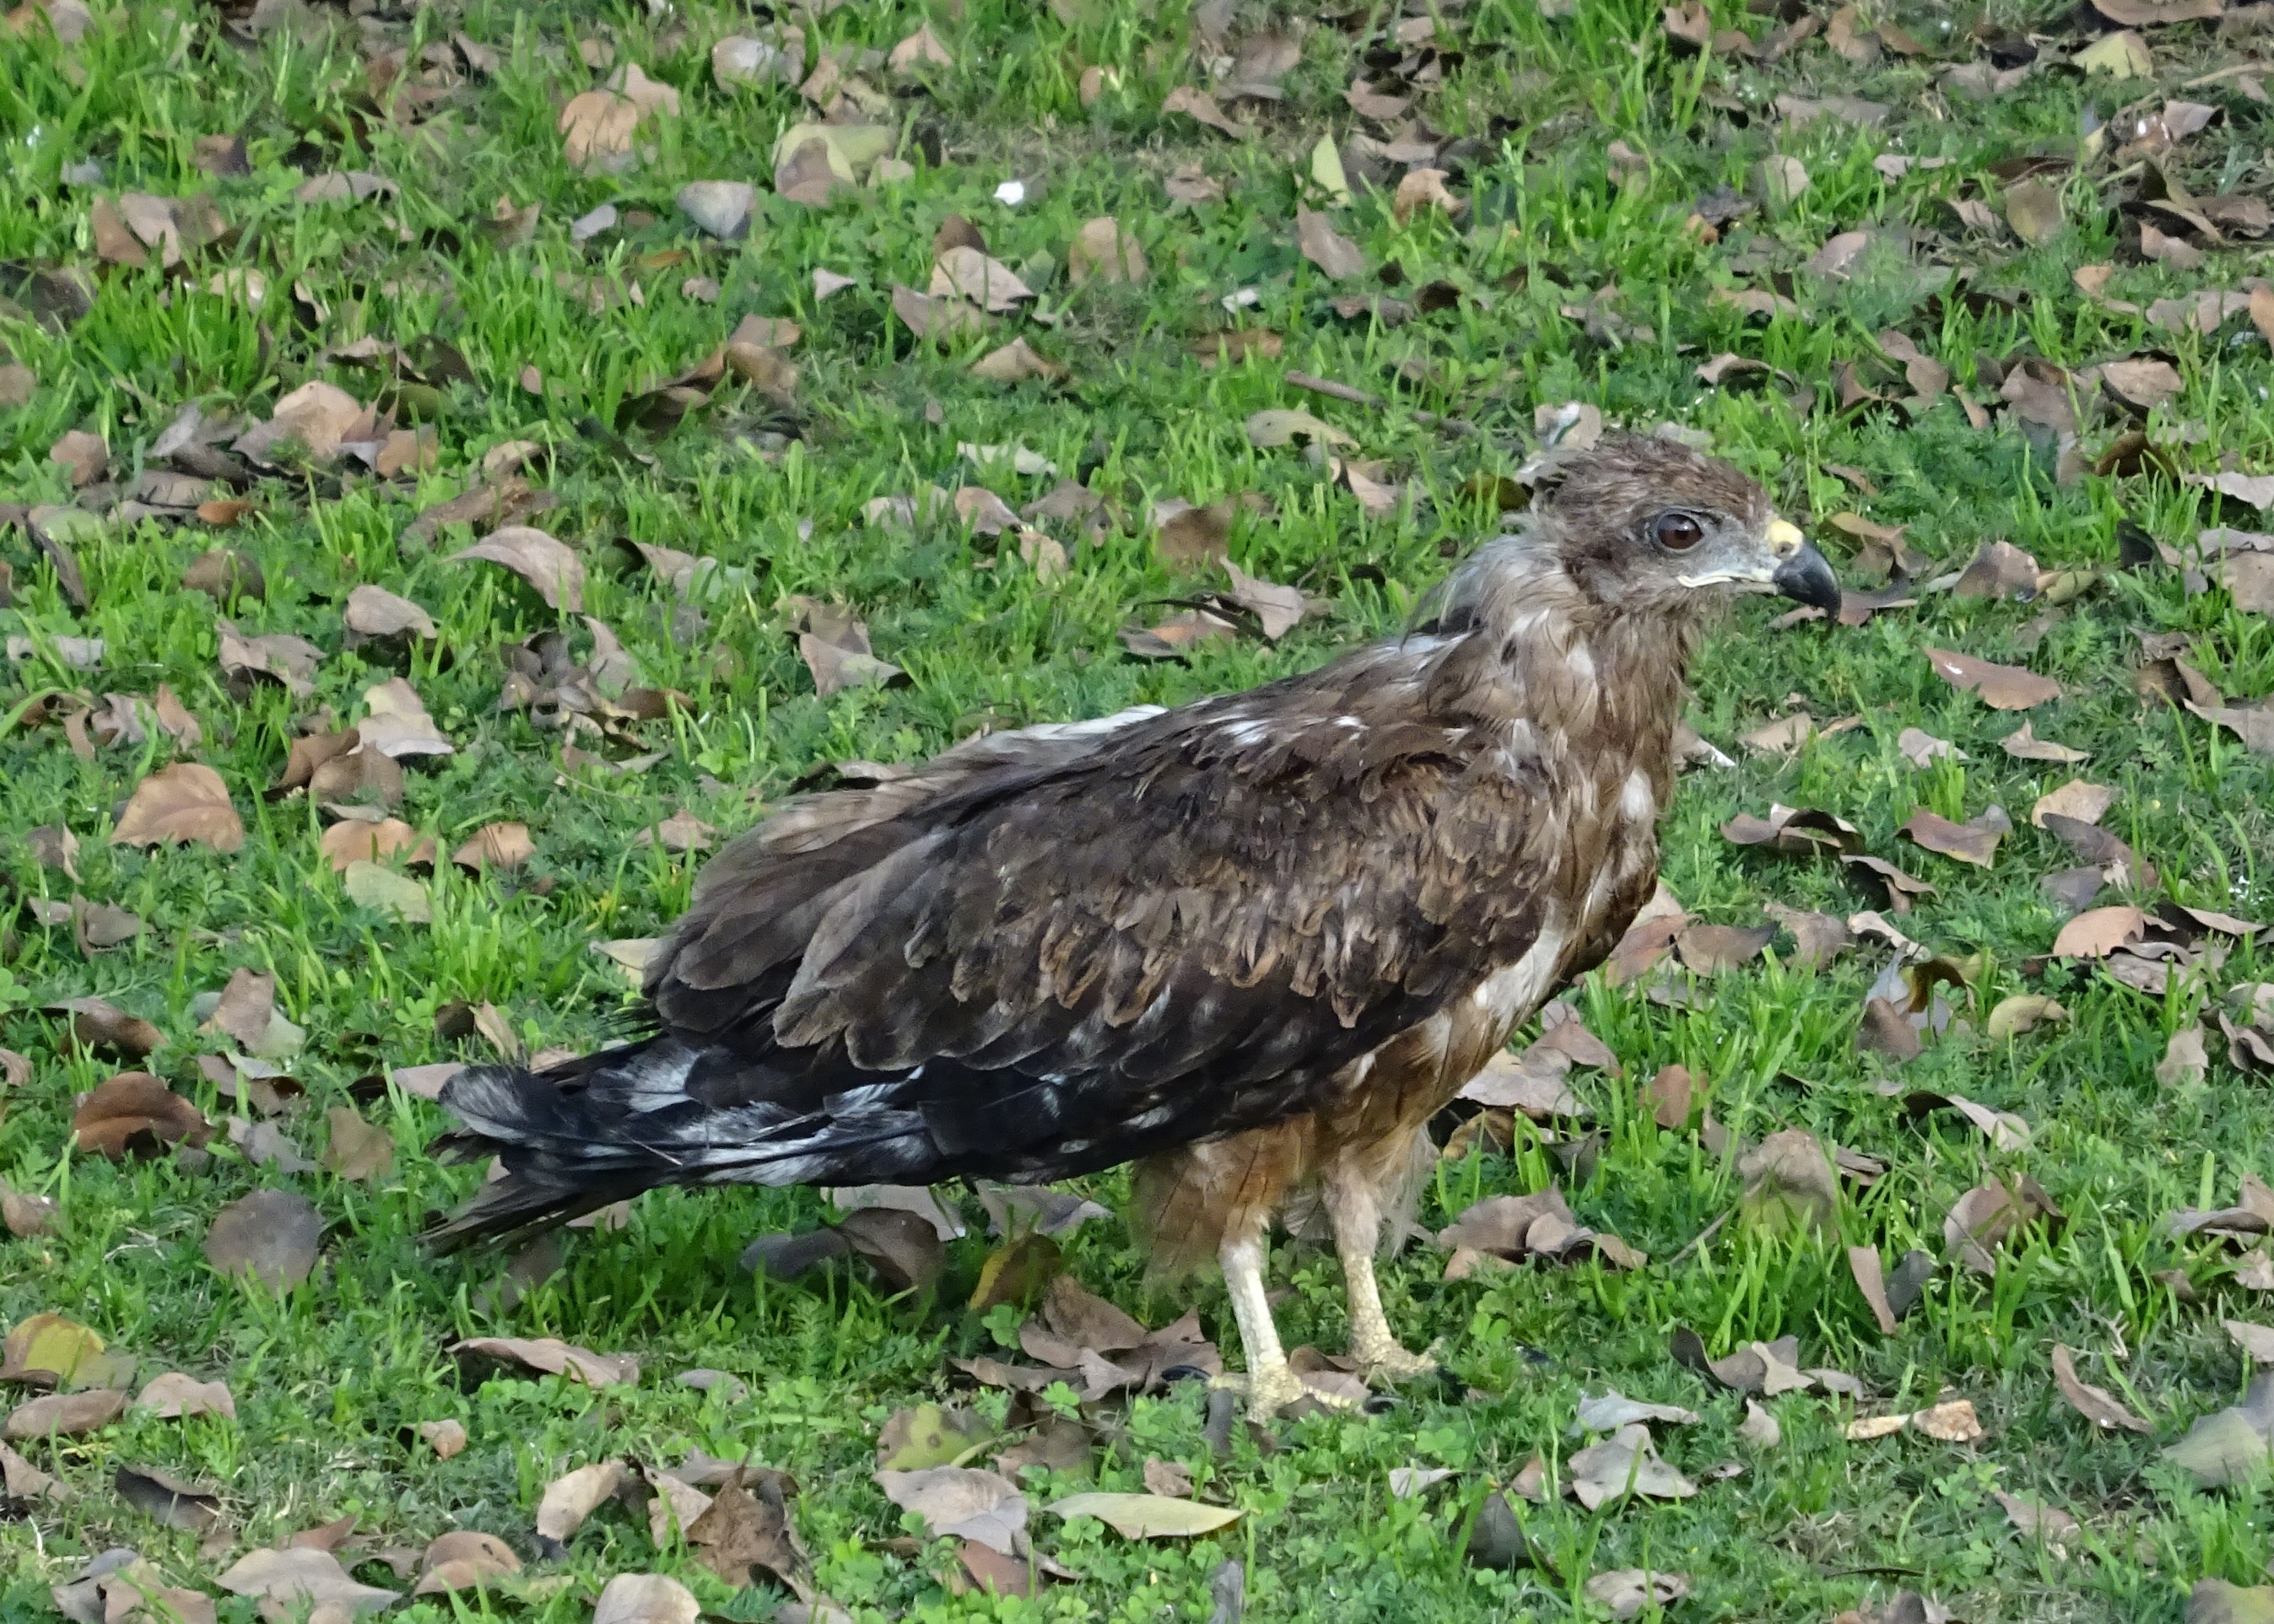
bird, avian, kite, black kite, milvus migrans, bird of prey, accipitridae, diurnal, raptor, predator, wild, wildlife, delhi, india